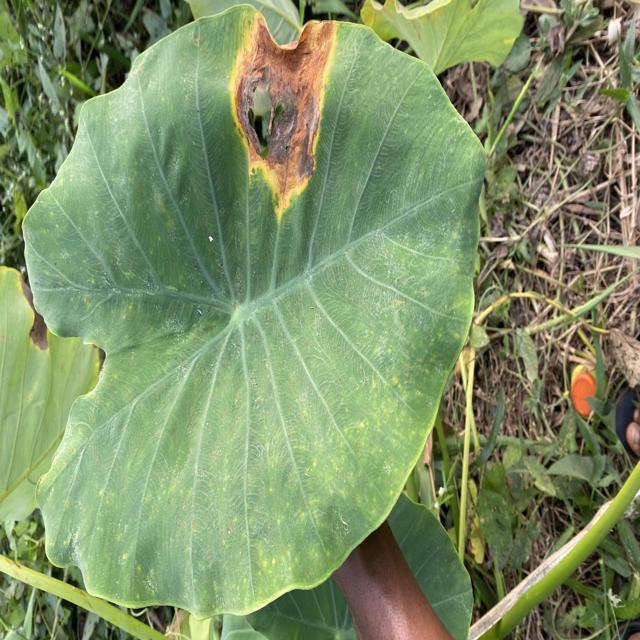
Label: Mid_Blight